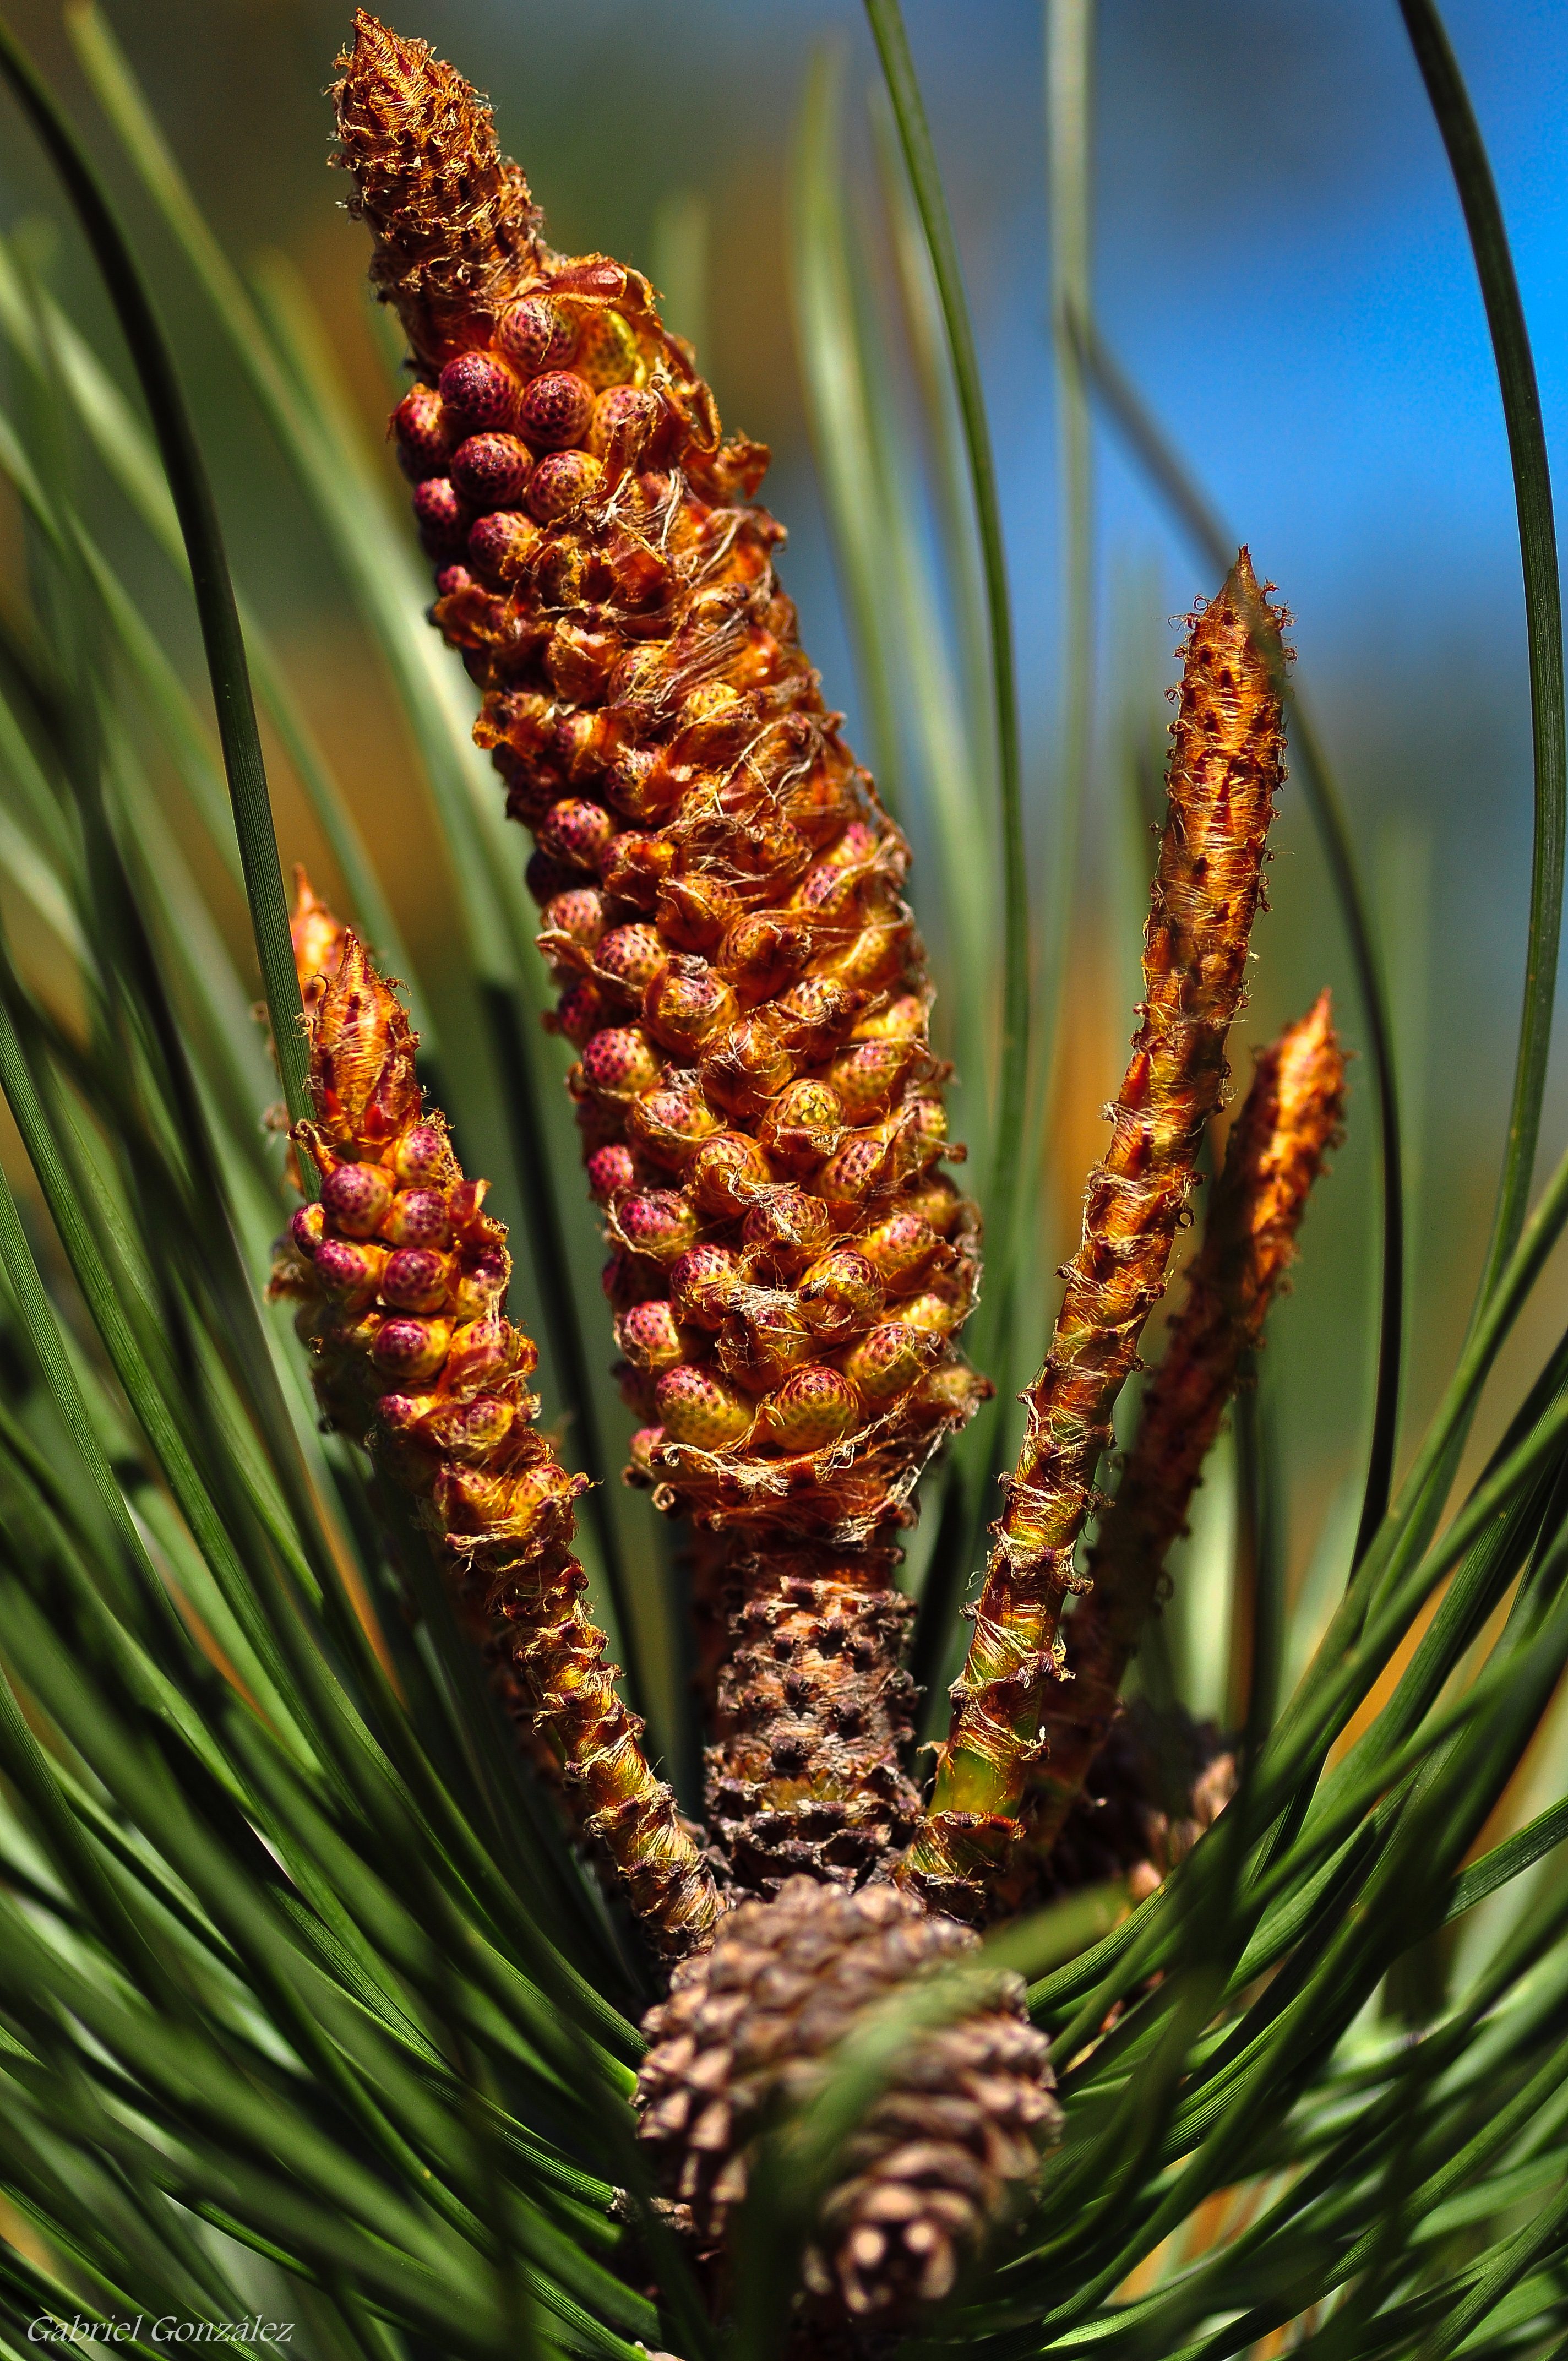
tree, nature, branch, plant, leaf, flower, macro, botany, fir, flora, flowers, conifer, close up, spruce, naturaleza, flores, galicia, pontevedra, espana, nikond90, ggl1, gaby1, xovesphoto, gphoto, sigma105mm, macro photography, pontevedragaliciaespa a, flowering plant, torch lily, grass family, plant stem, woody plant, land plant, arecales